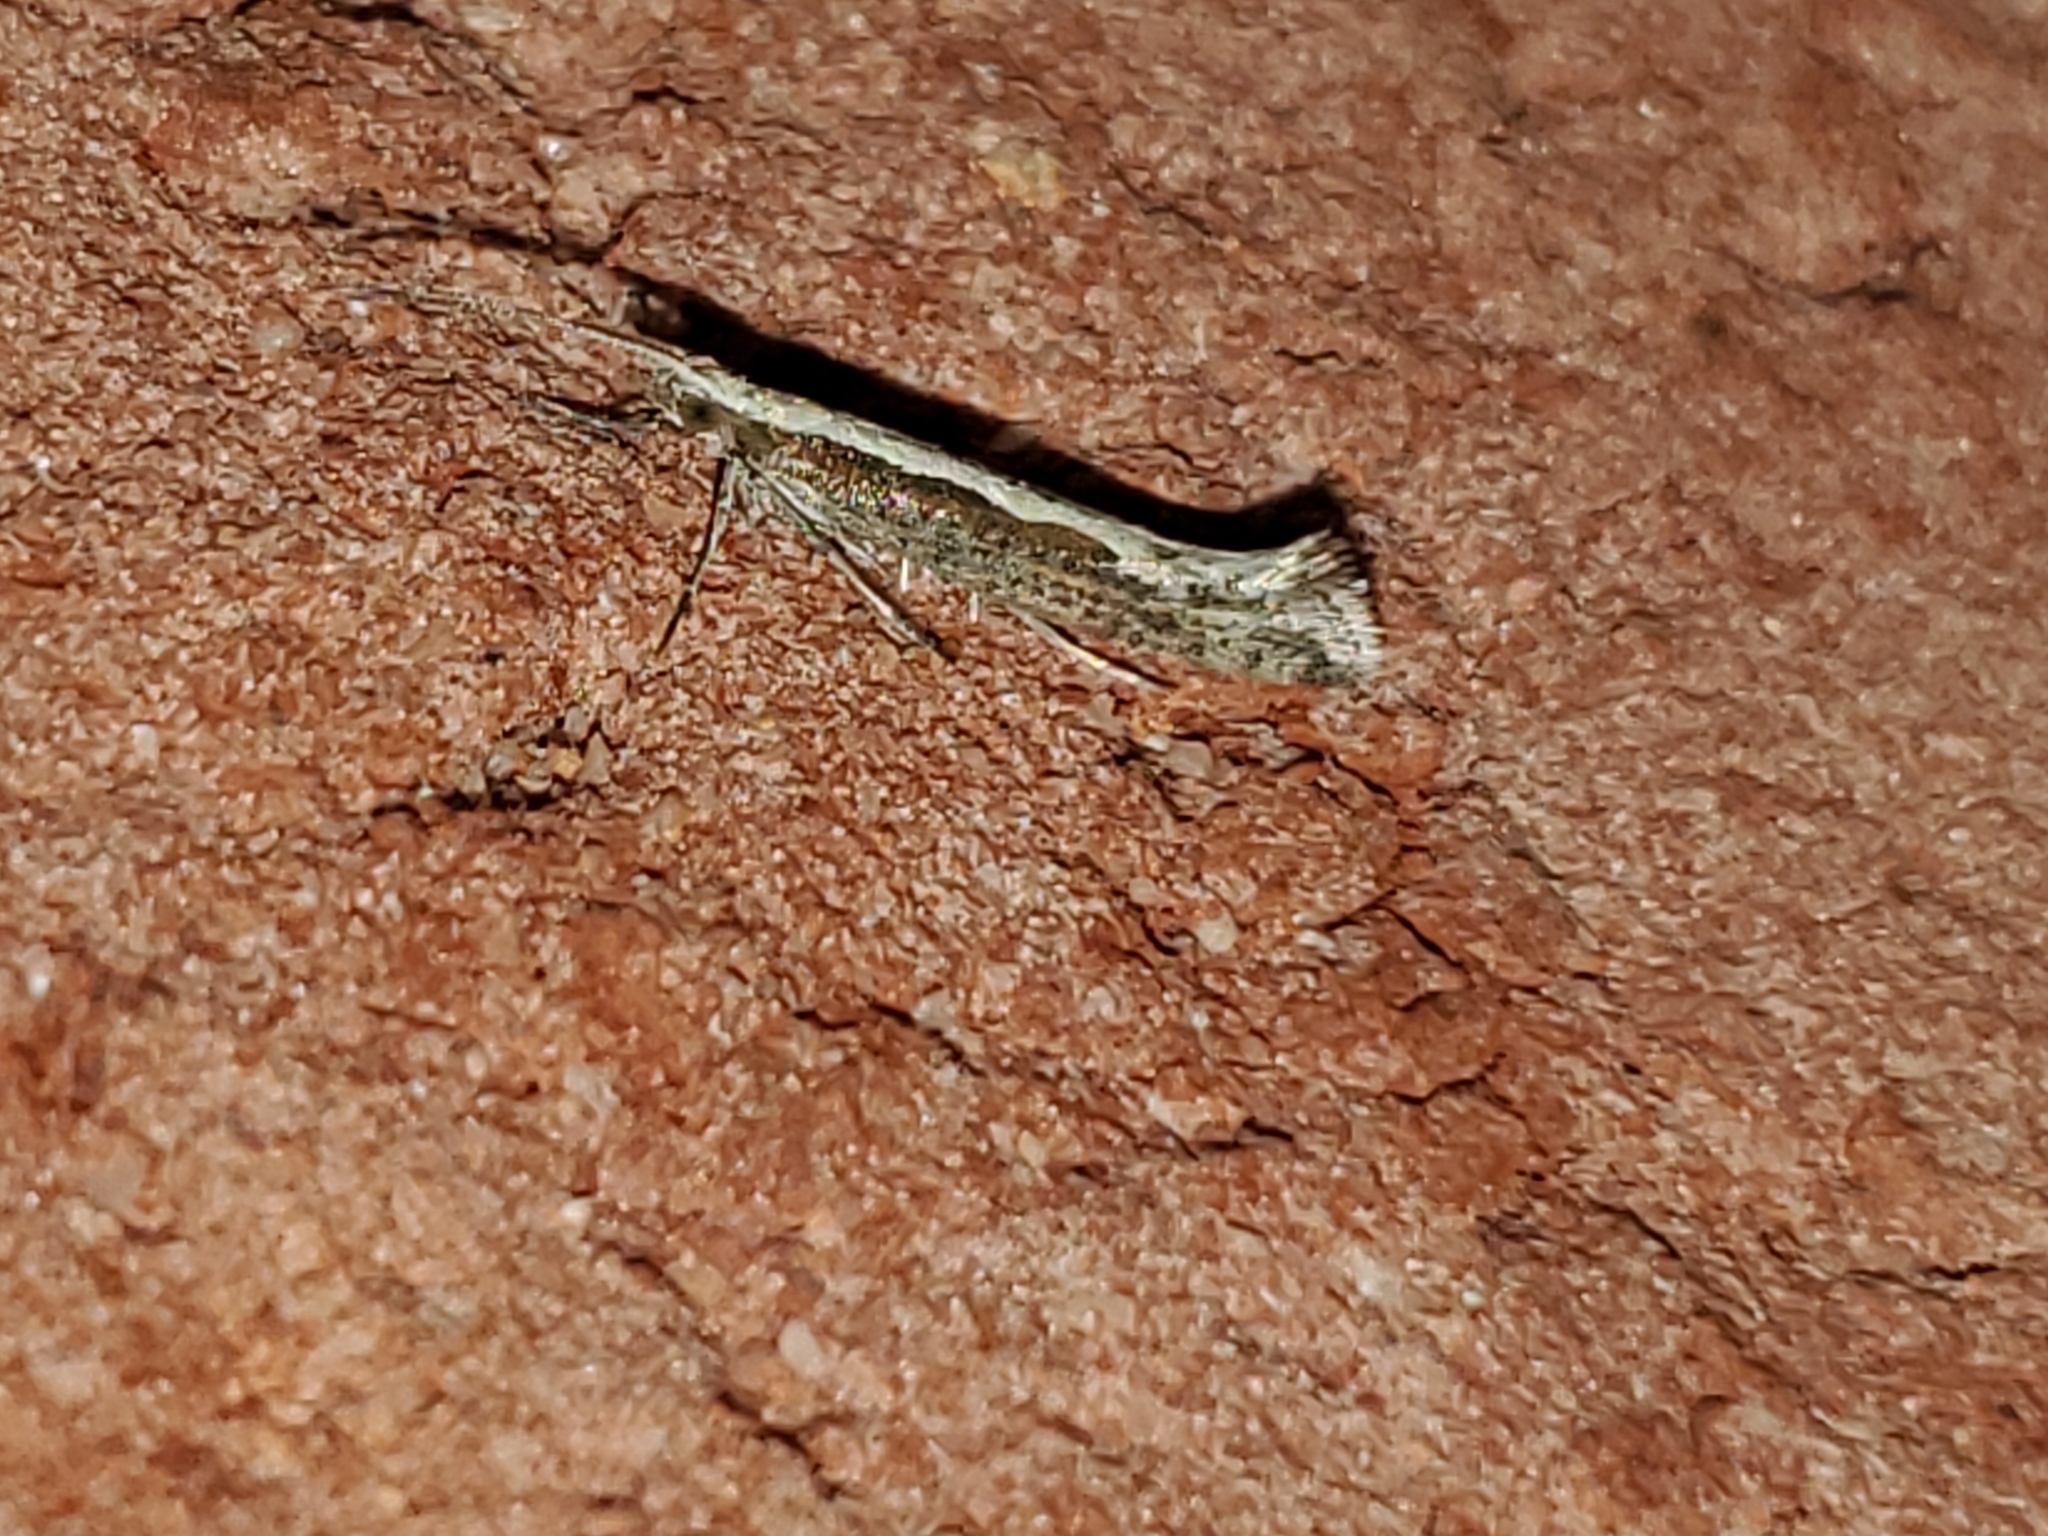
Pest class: diamondback_moth